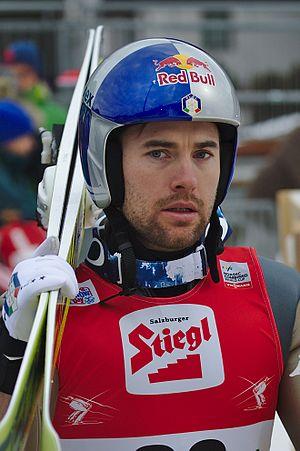
Alessandro Pittin, né le 11 février 1990 à Tolmezzo, est un coureur de combiné nordique italien.